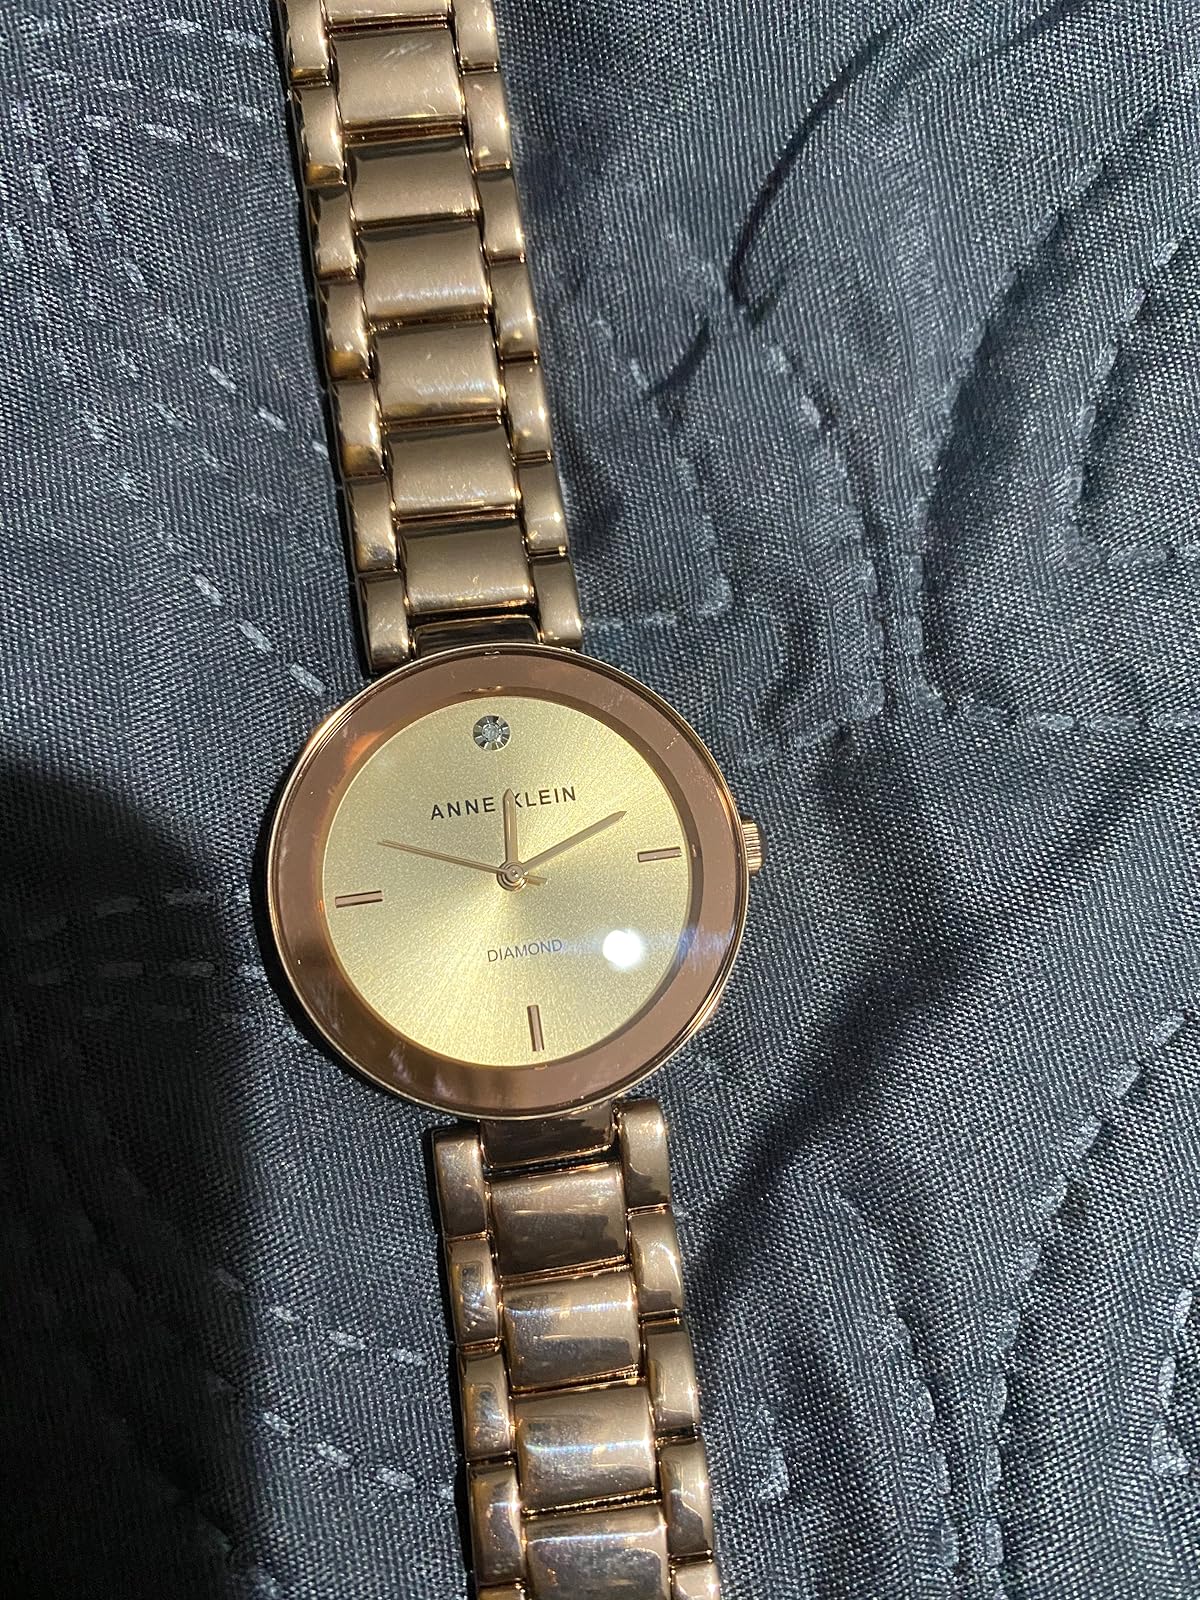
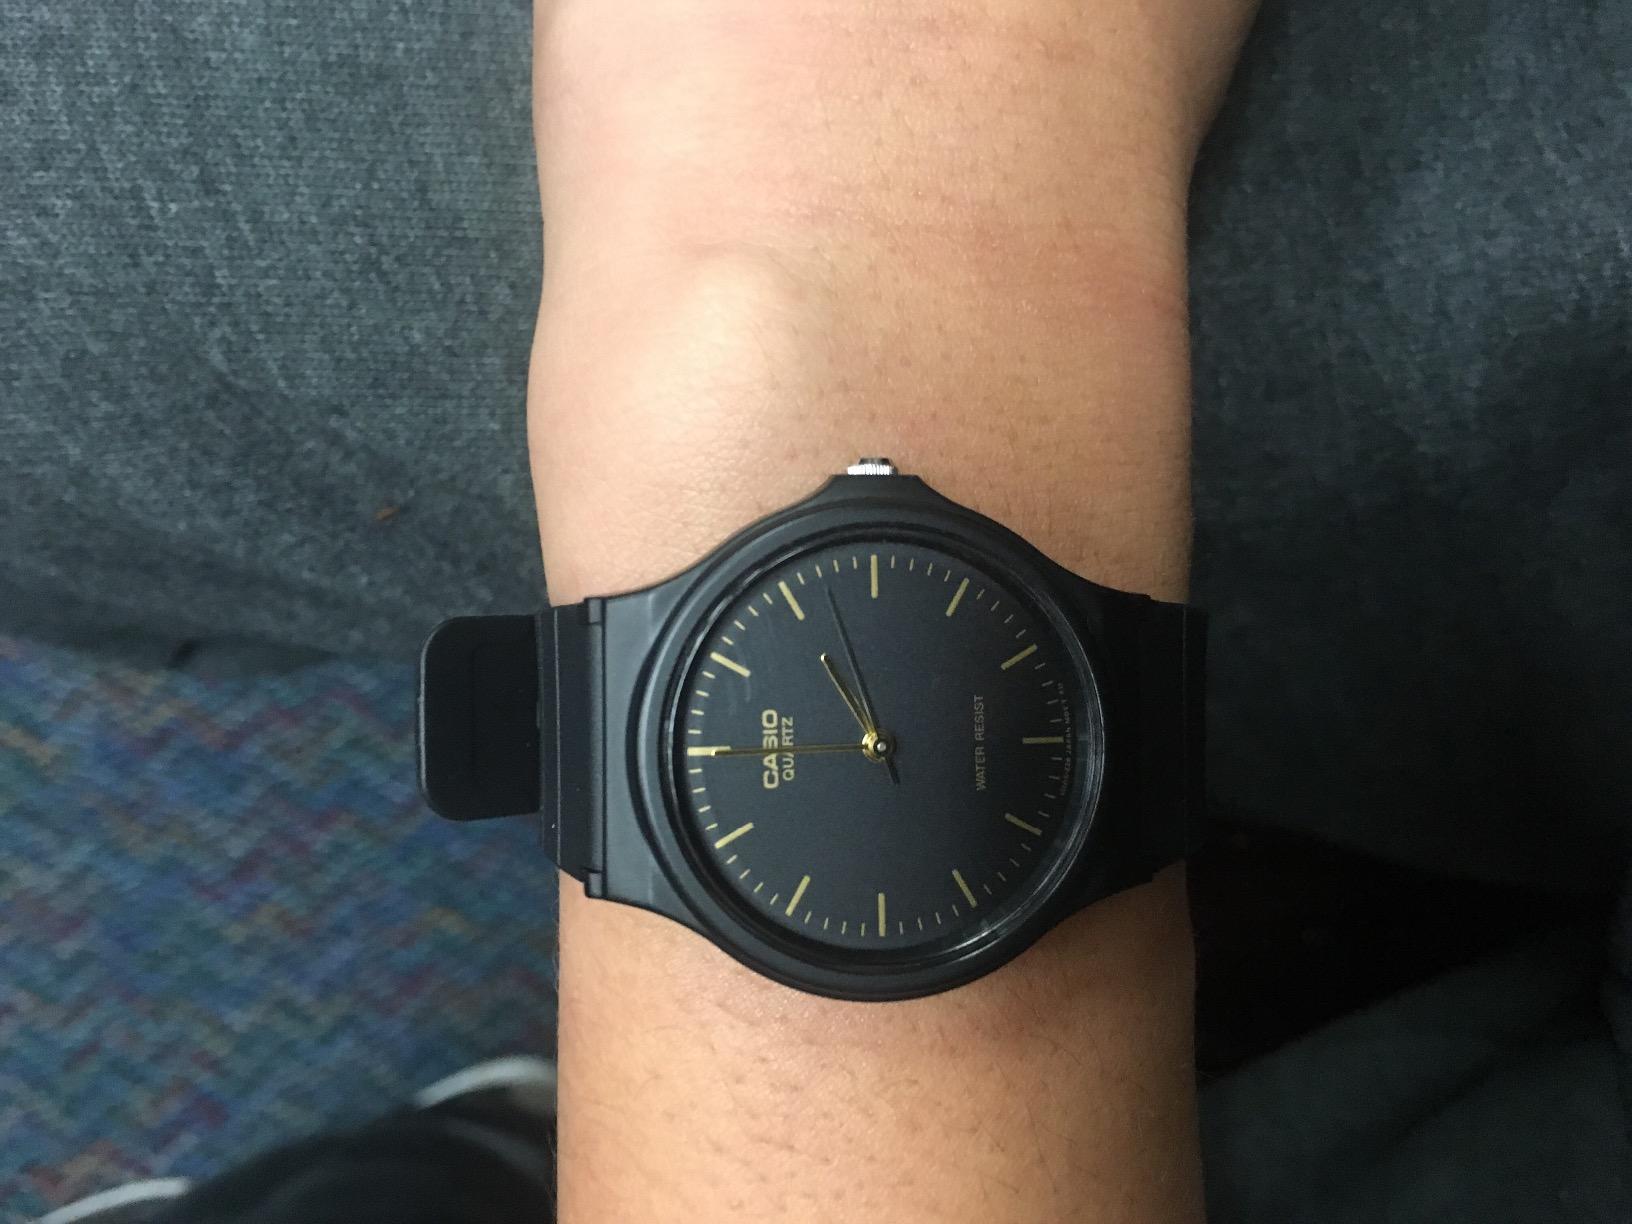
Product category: accessories_watch
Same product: no